John Fountayne

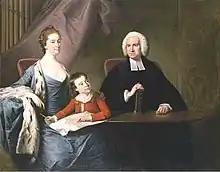
Rev Dr Fountayne with his third wife, Ann, and their son Thomas. Portrait by Bernard Downes

John Fountayne (1714–1802) was a Church of England clergyman and the longest serving Dean of York.